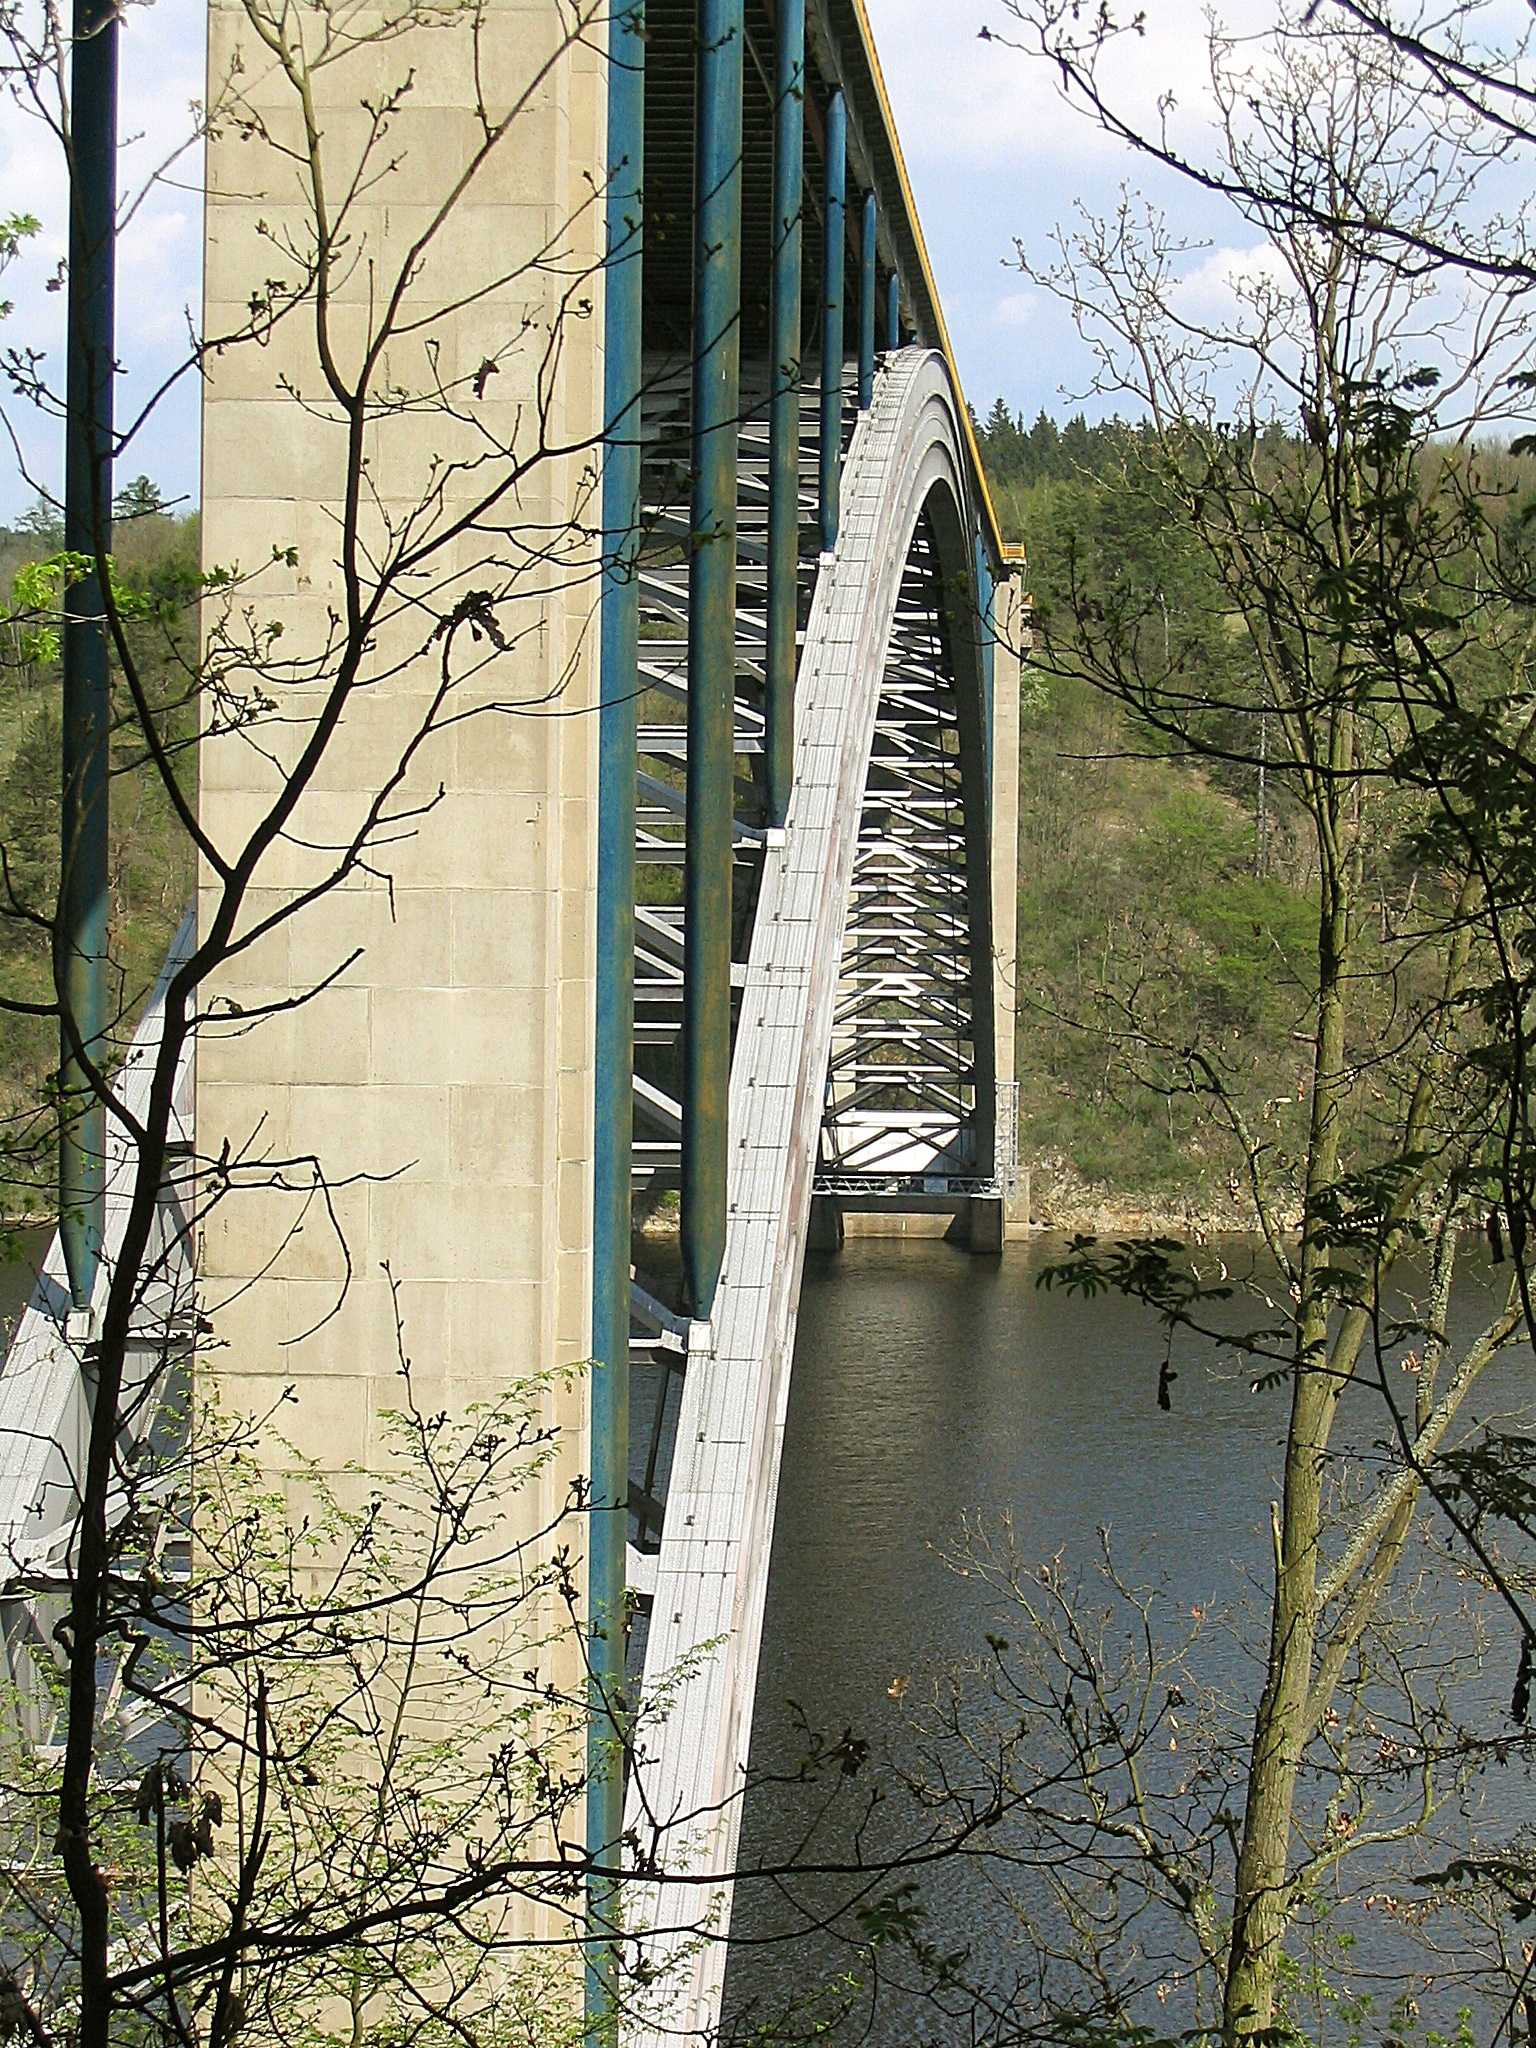
tree, water, architecture, bridge, river, suspension bridge, arch, reflection, modern, waterway, czech republic, steel structure, bridge construction, steel bridge, lipno, nonbuilding structure